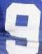
Number: 9